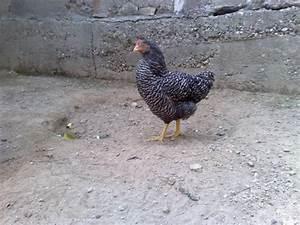
chicken